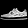
Label: Sneaker